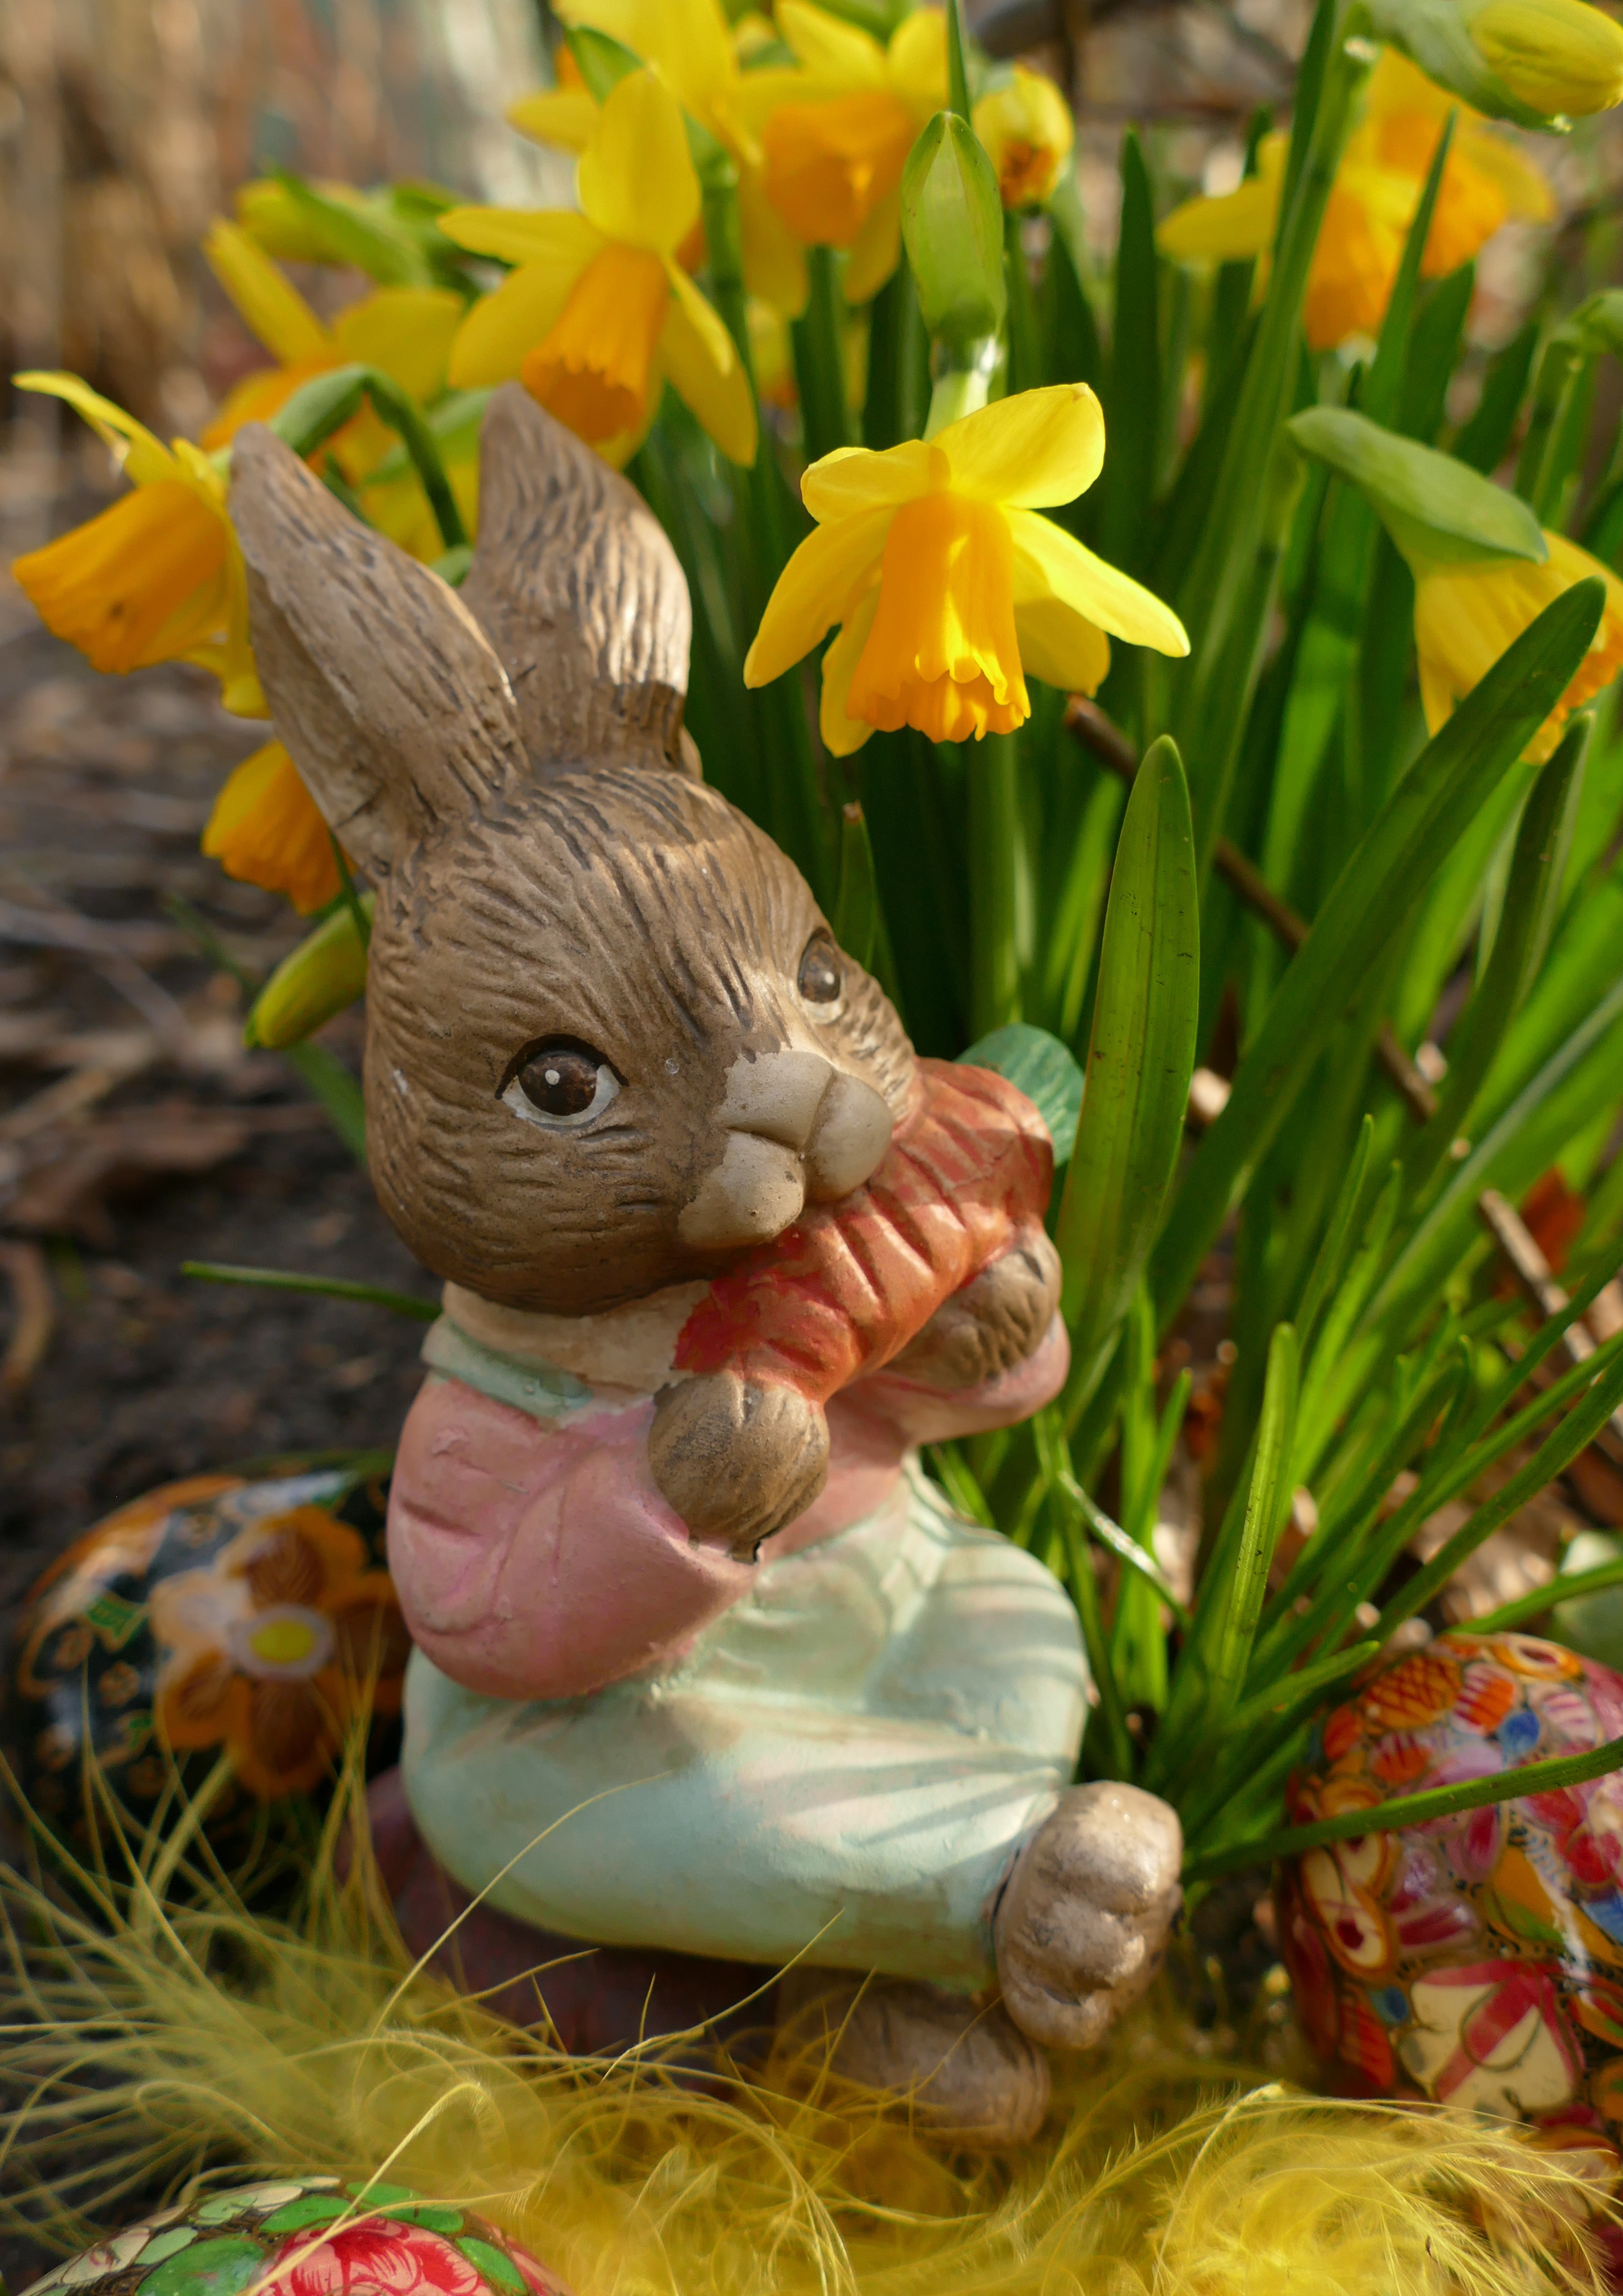
grass, sweet, flower, cute, statue, autumn, rabbit, hare, figure, funny, easter, easter bunny, long eared, happy easter, munchkins